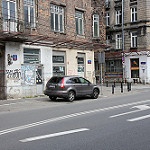
Label: buildings